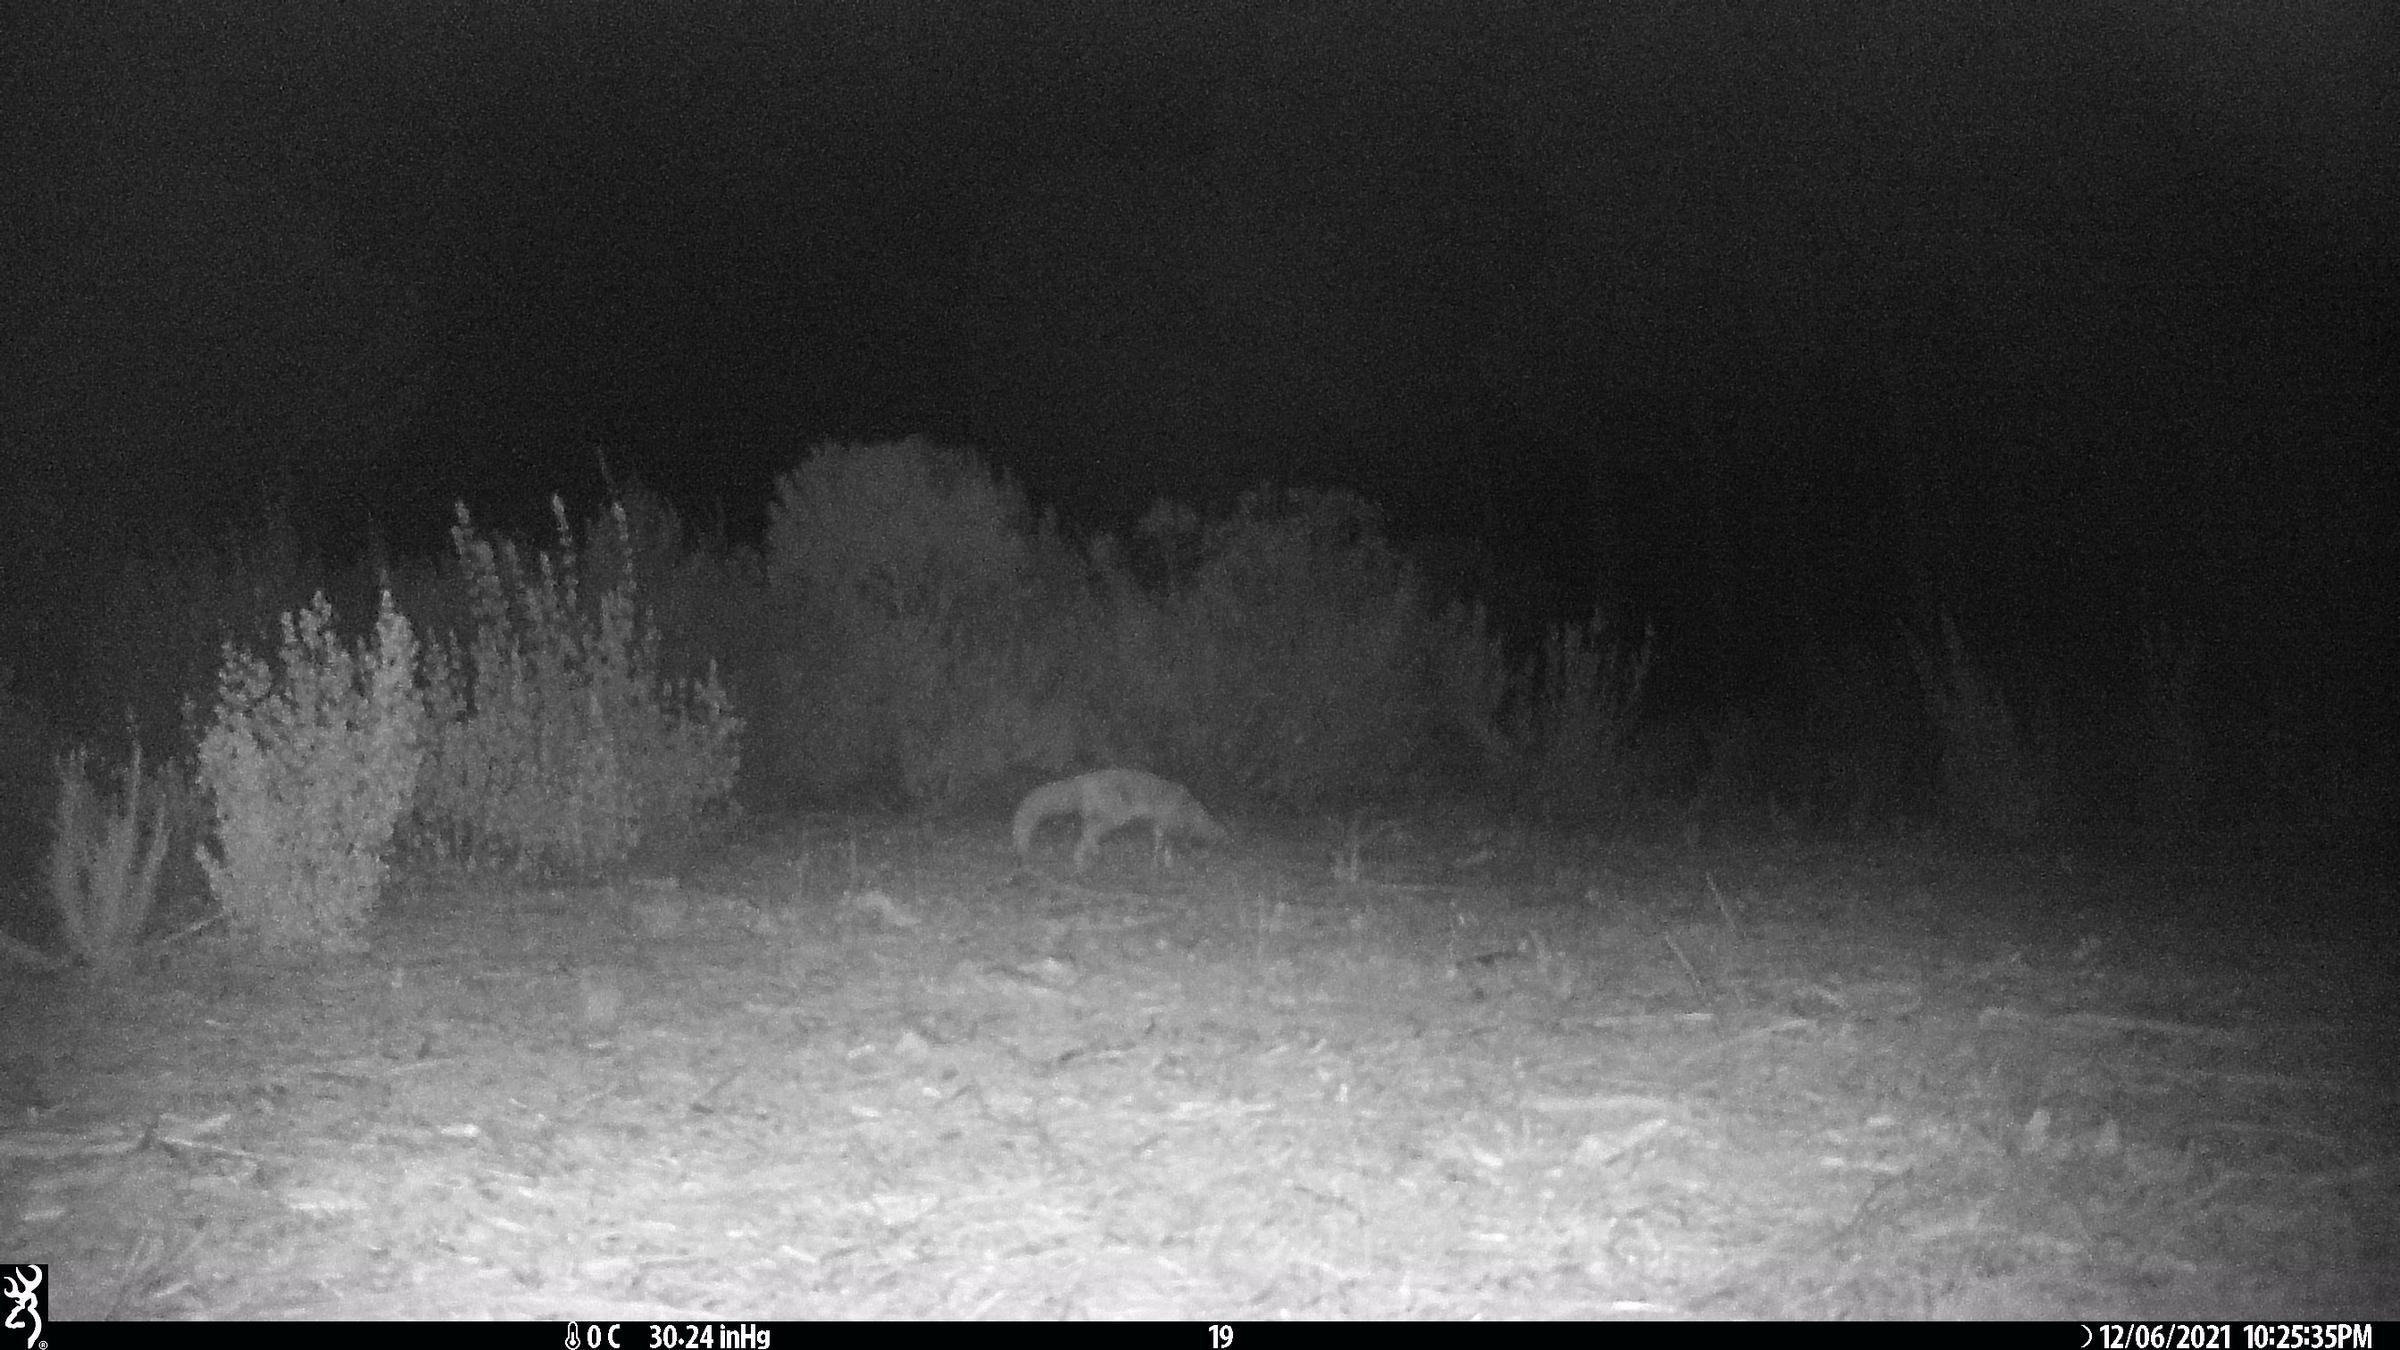
Species: Vulpes vulpes